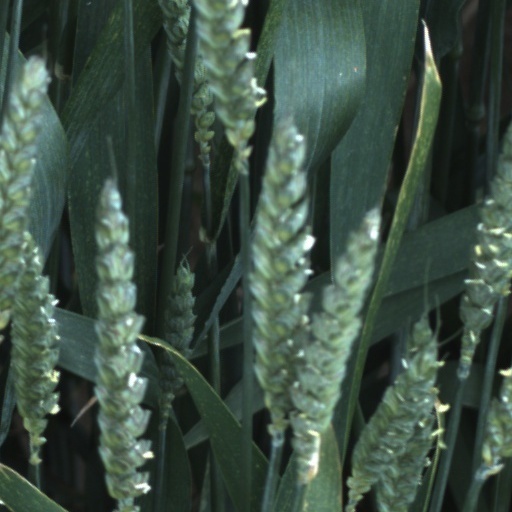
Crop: wheat